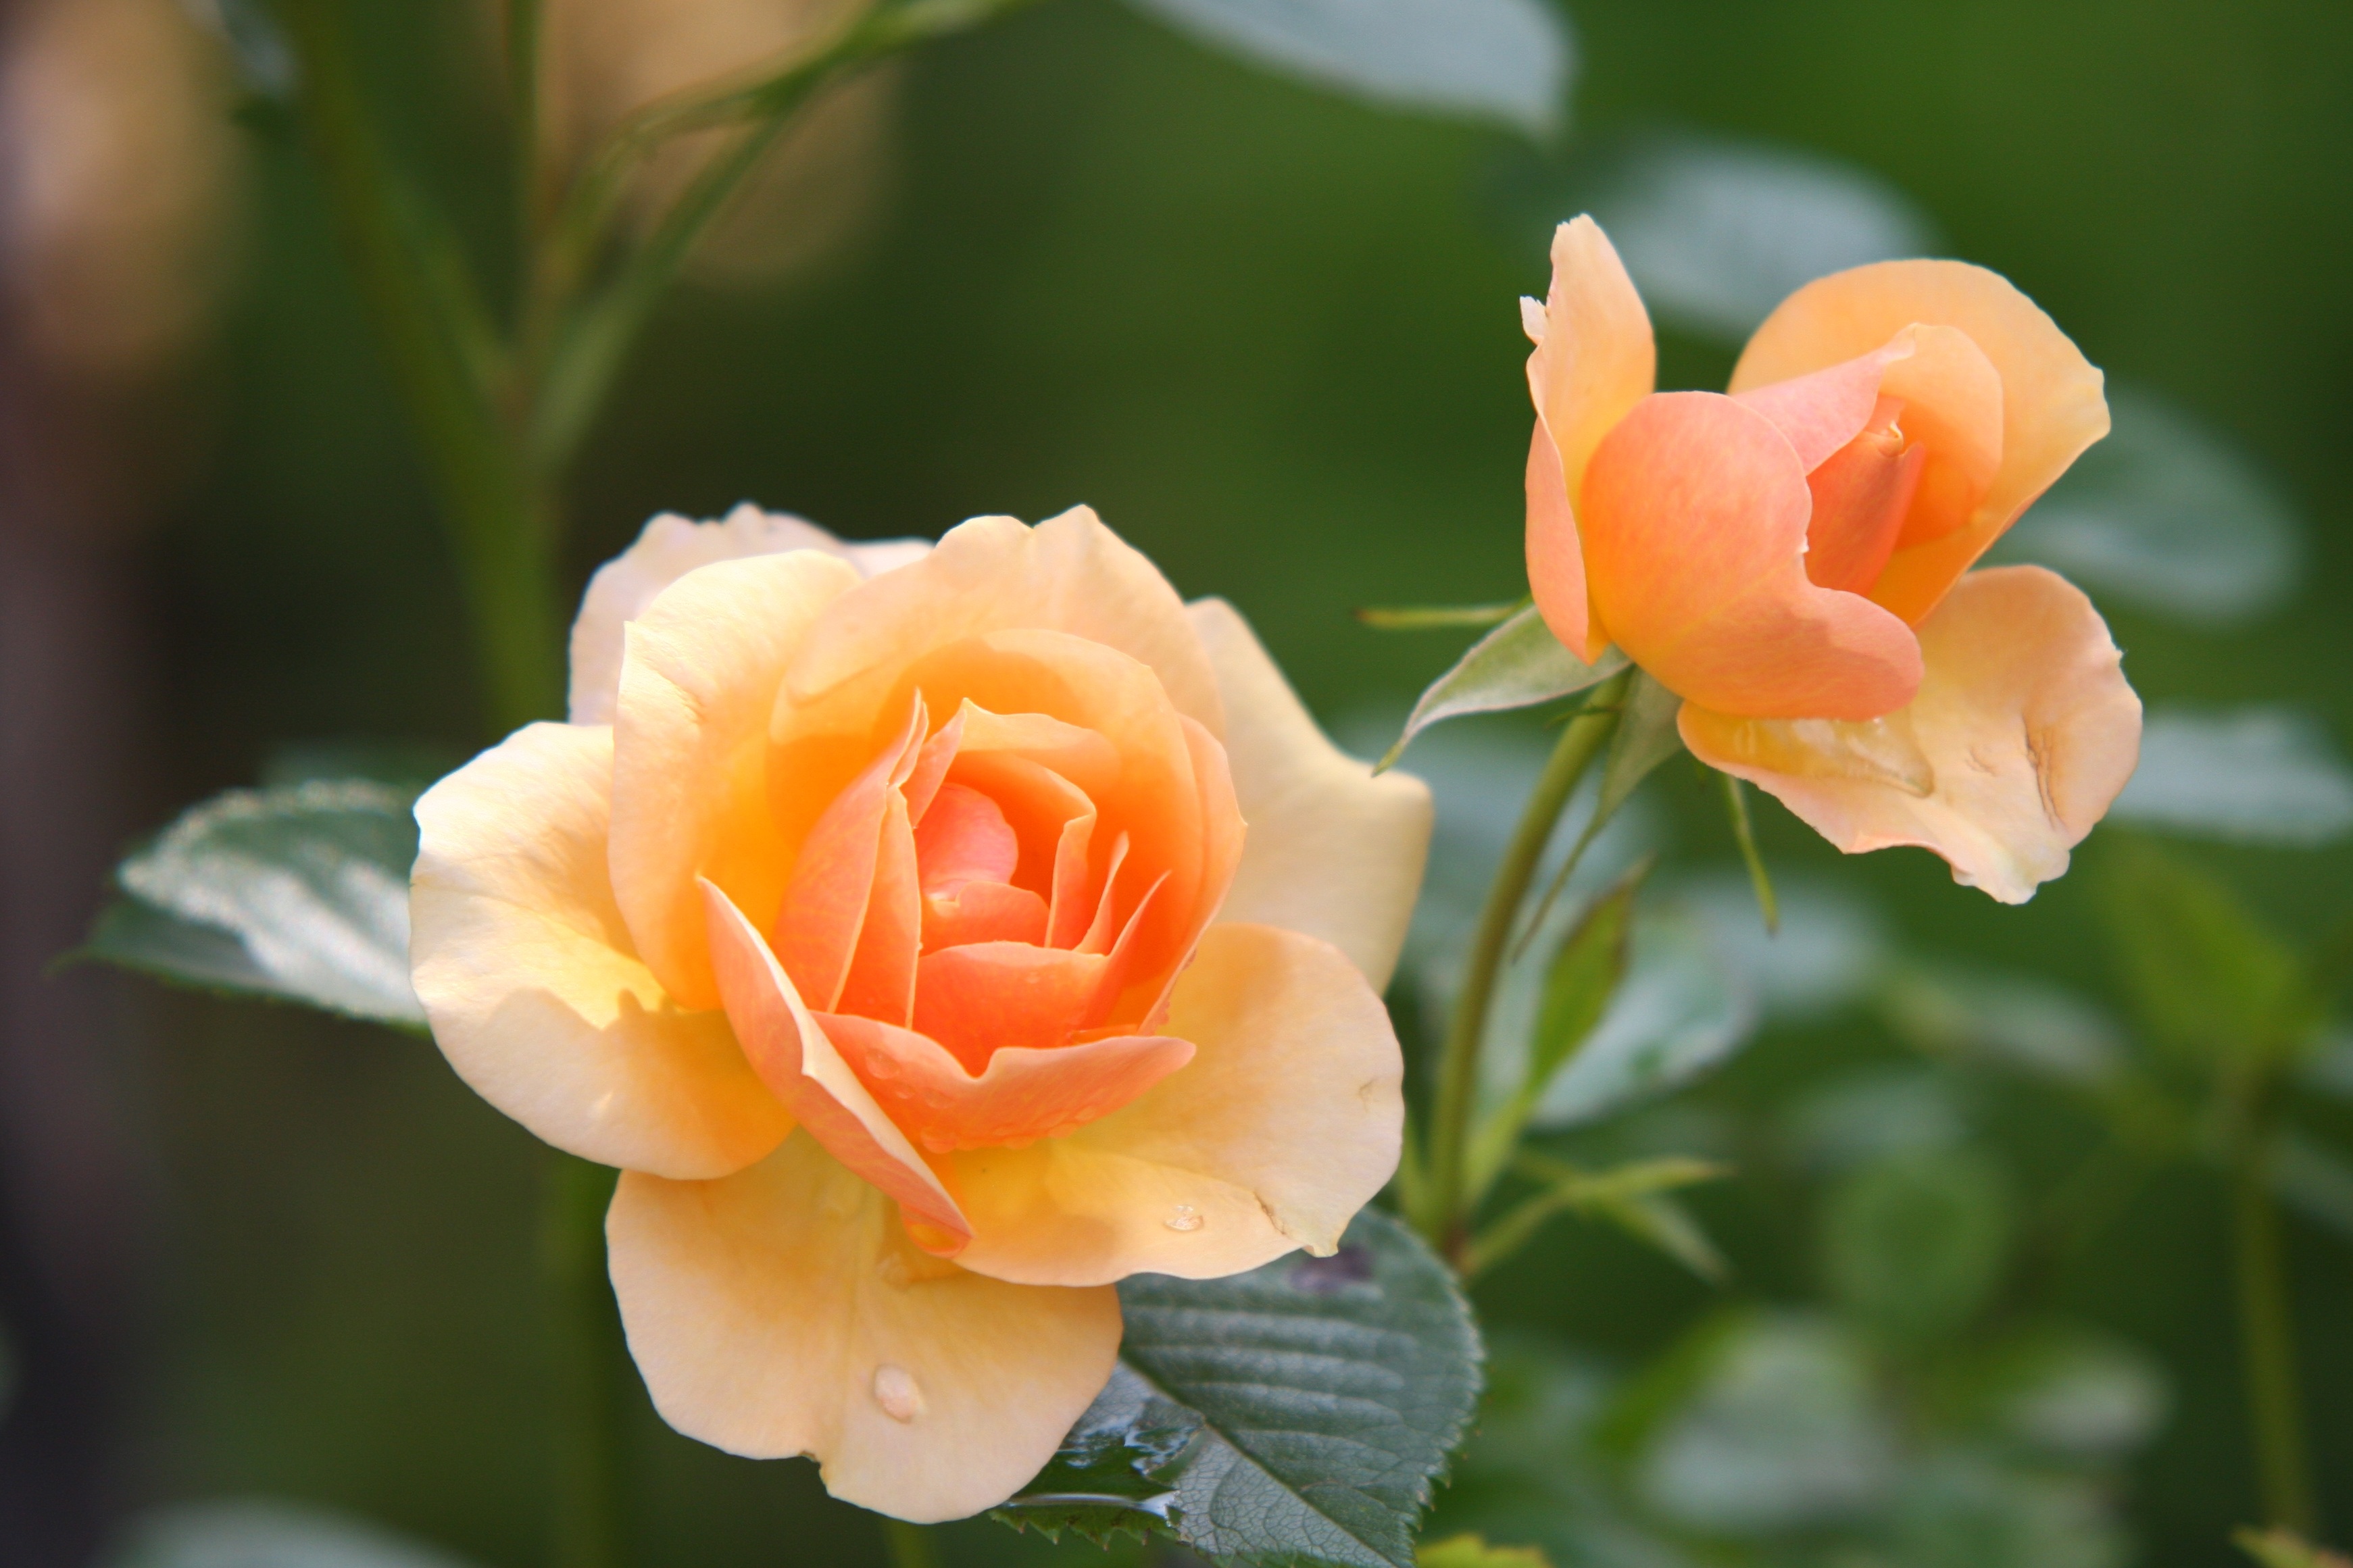
blossom, plant, flower, petal, bloom, rose, botany, yellow, flora, plants, flowers, roses, petals, floribunda, macro photography, flowering plant, garden roses, rose family, land plant, rose order, austrian briar